J. J. Furmaniak

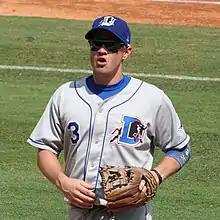
Furmaniak with the Durham Bulls in 2010

Jason Joseph "J. J." Furmaniak (born July 31, 1979) is a former American professional baseball infielder, who played in the major leagues for the Pittsburgh Pirates and the Oakland Athletics.